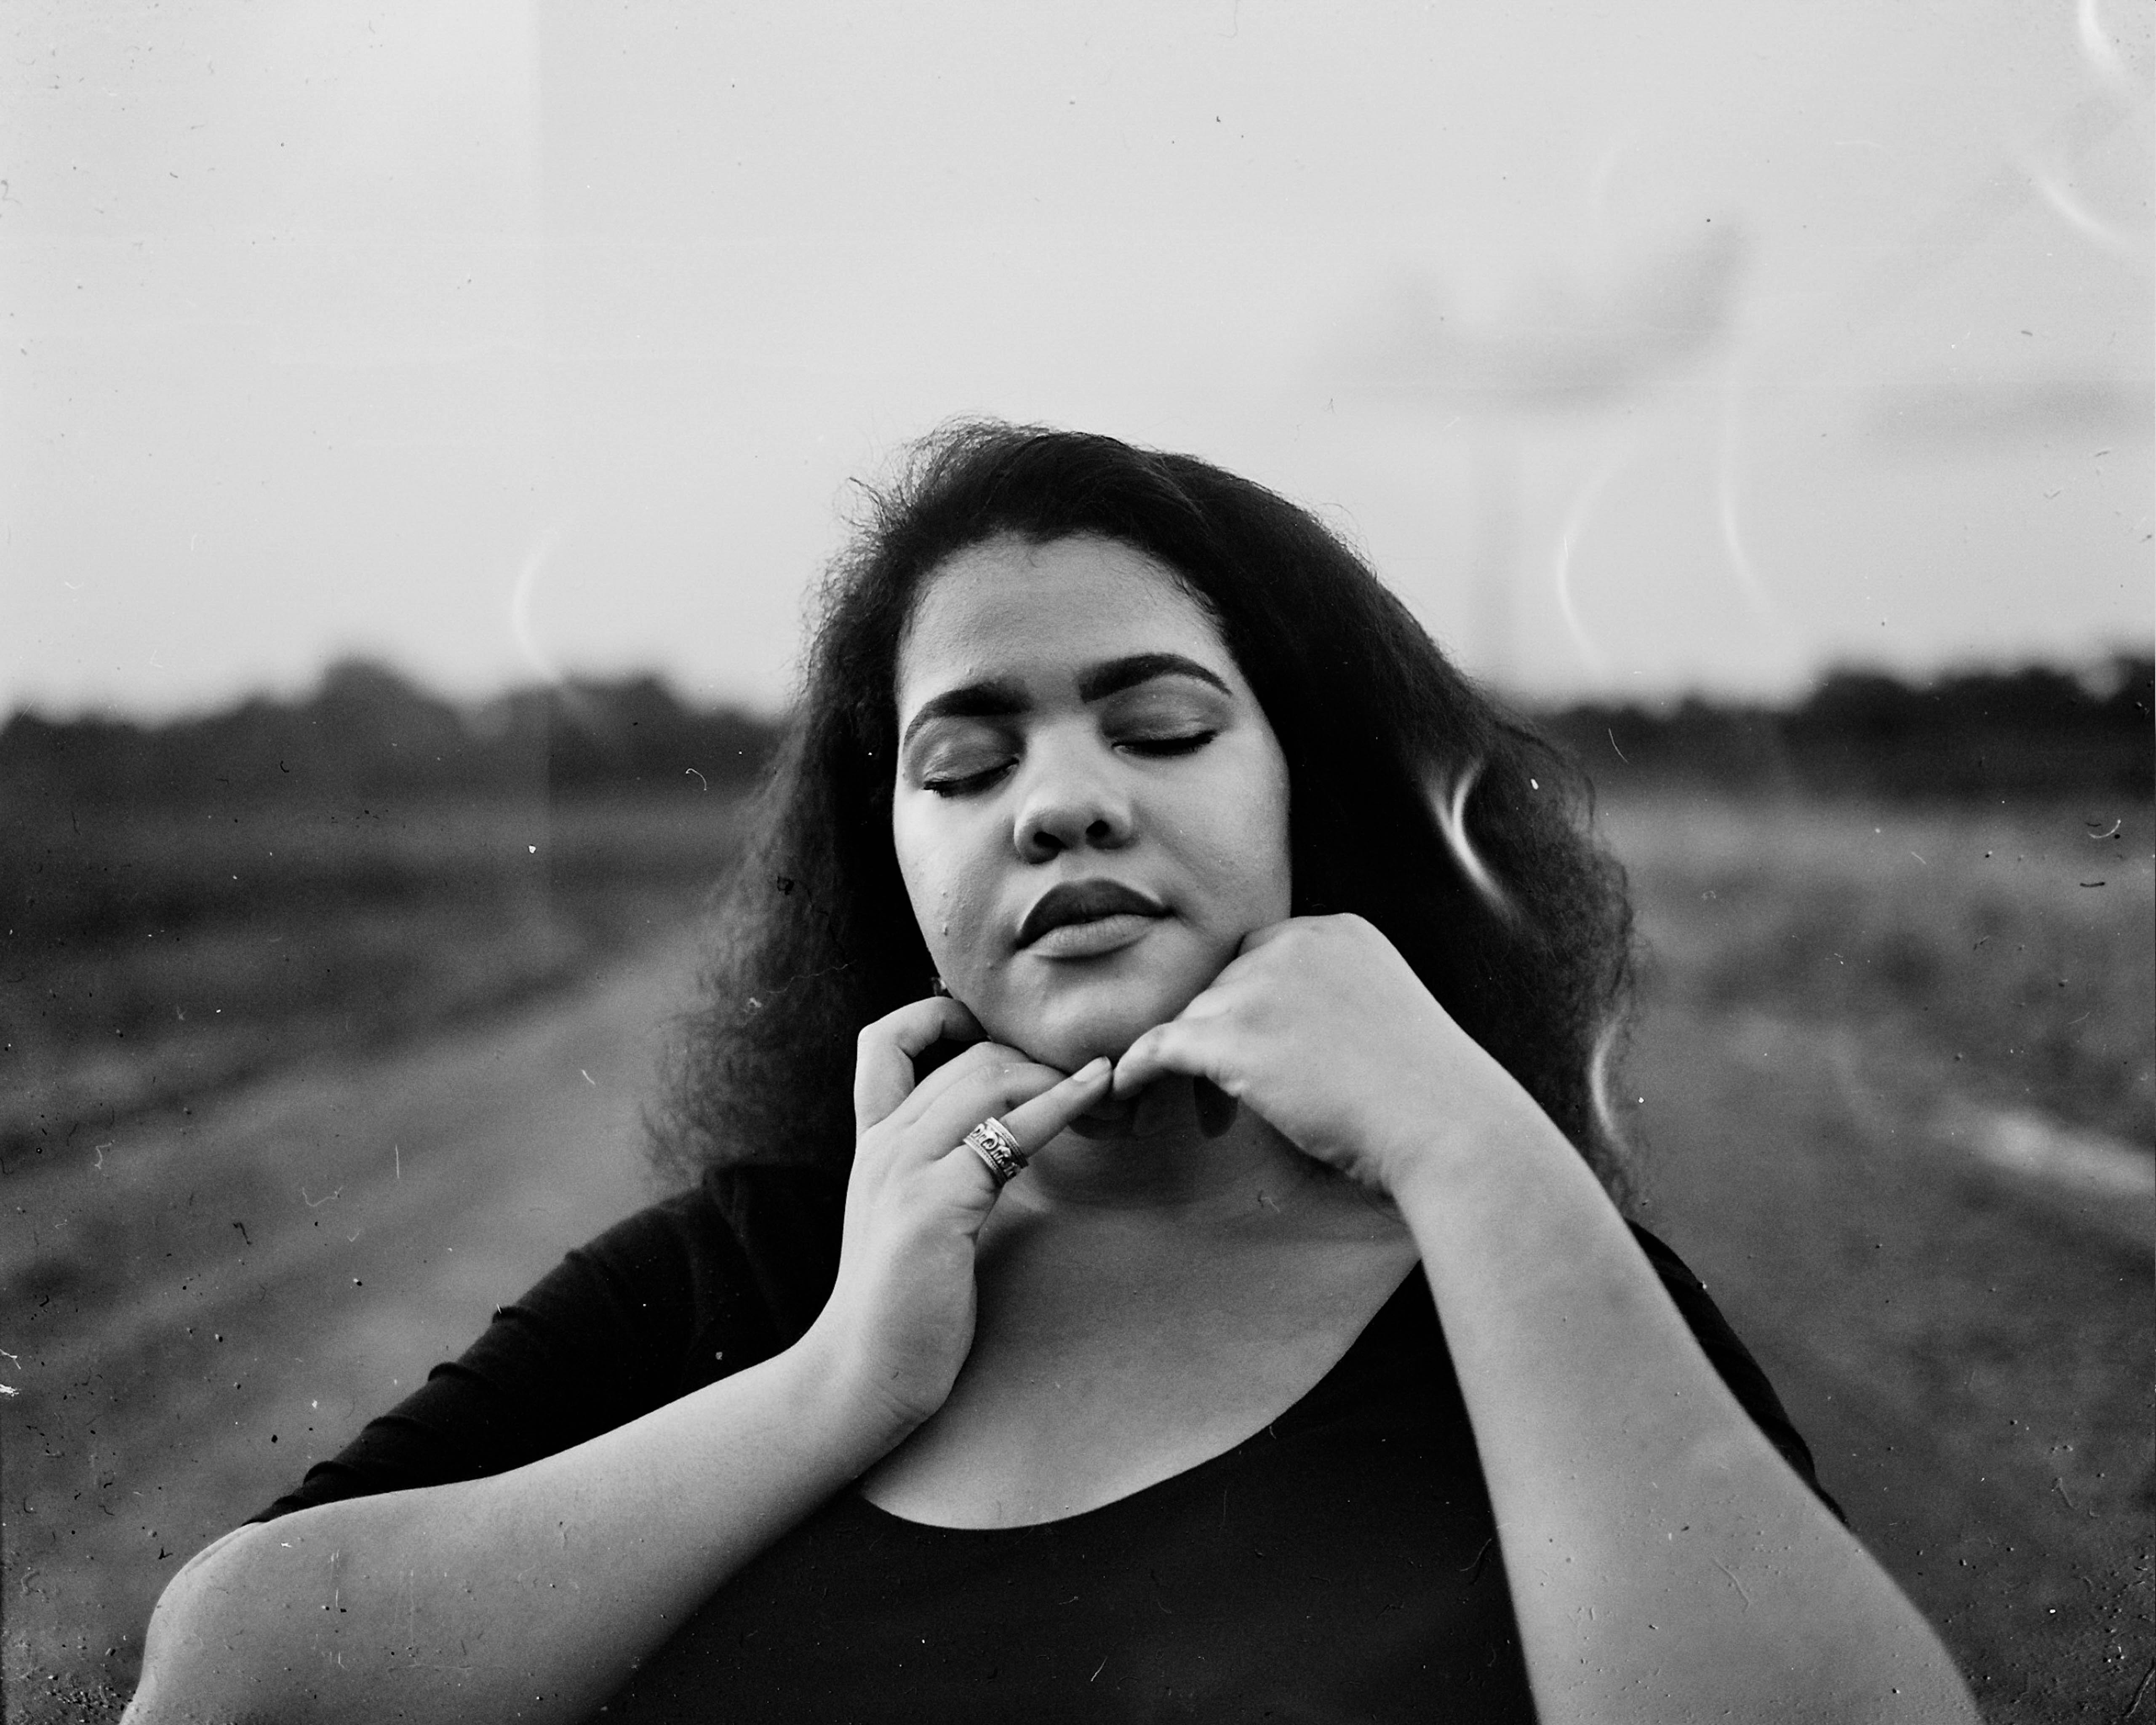
black, white, photograph, face, black and white, facial expression, monochrome photography, lip, monochrome, beauty, nose, photography, eyewear, smile, sky, glasses, hand, eye, arm, shoulder, joint, mouth, grass, photo shoot, tree, black hair, cloud, style, portrait, happy, gesture, flash photography, sunglasses, vision care, portrait photography, thinking, daydream